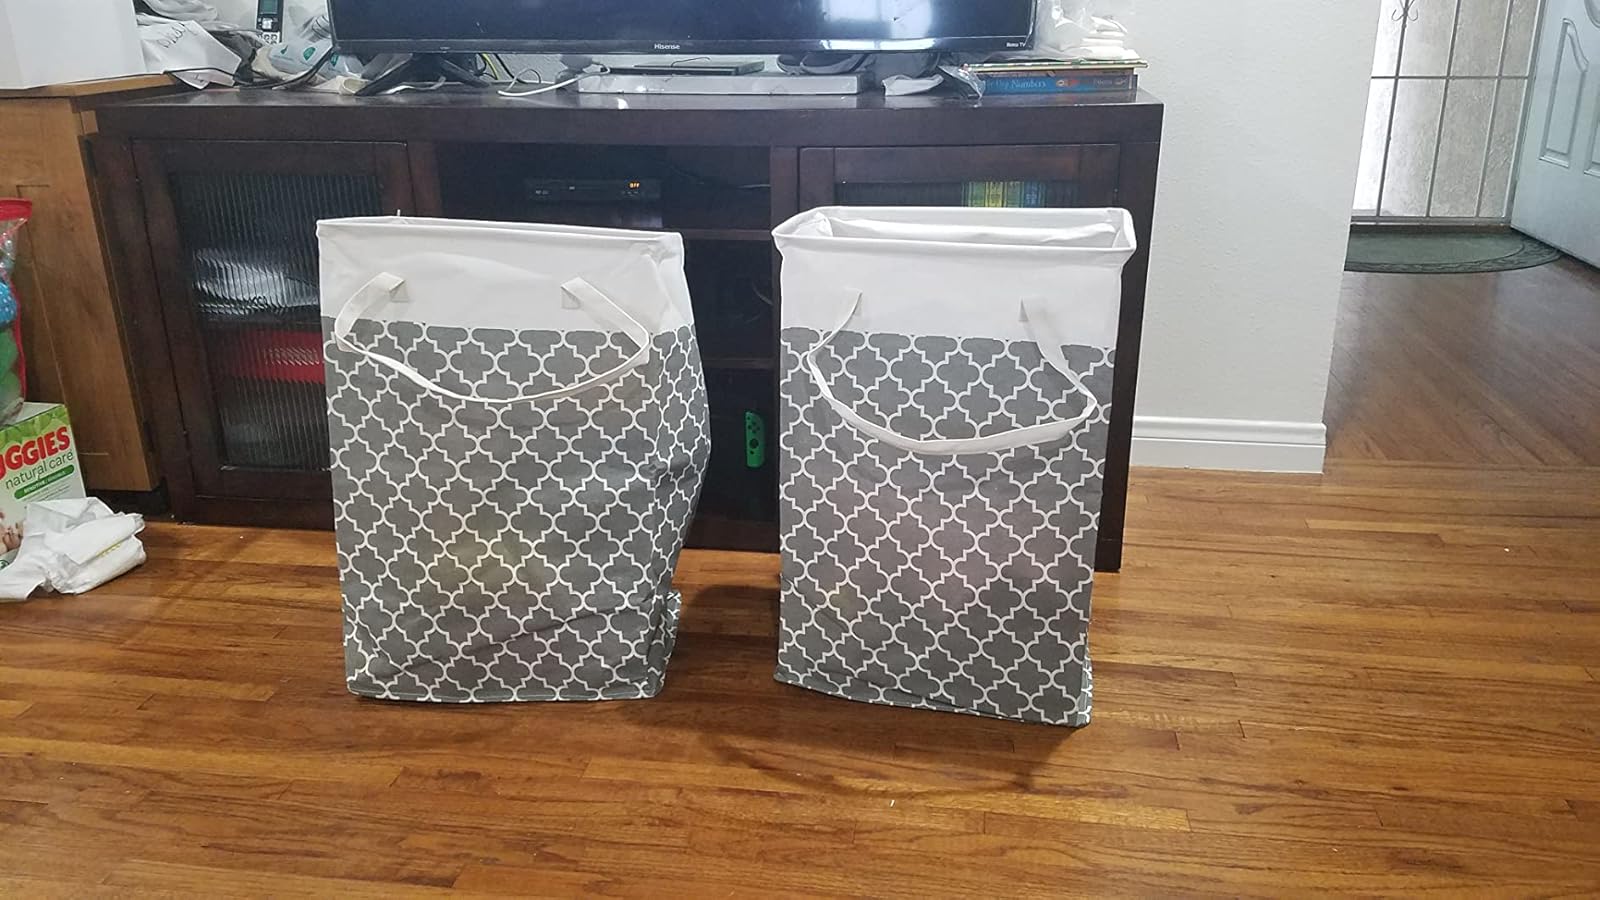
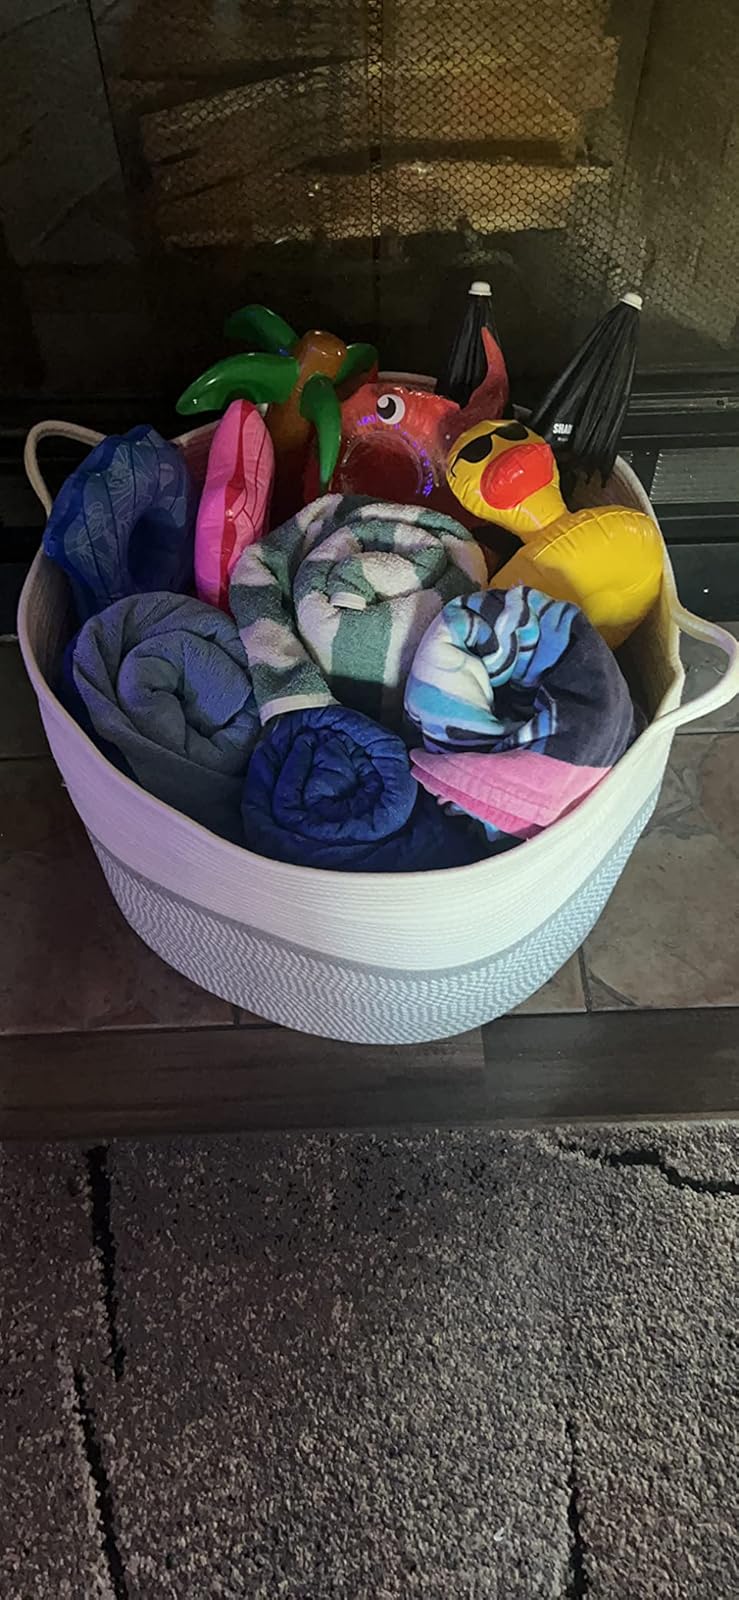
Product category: items_hamper
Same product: no